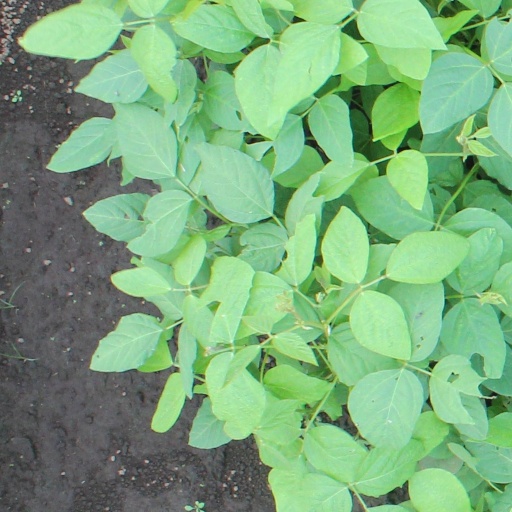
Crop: soybean